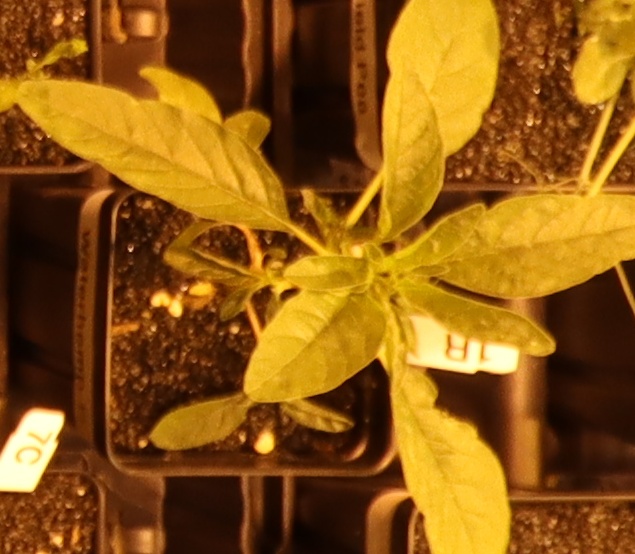
Label: Waterhemp